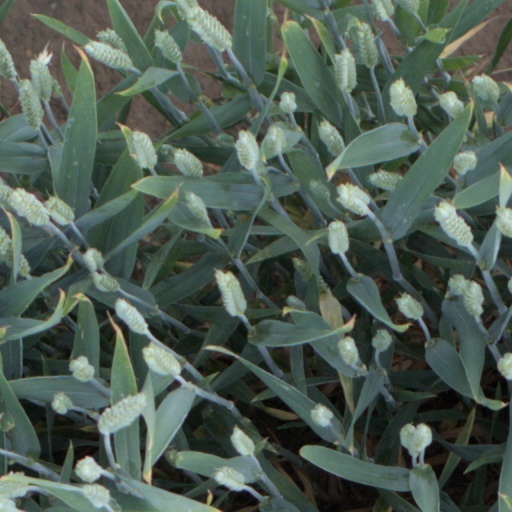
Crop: wheat